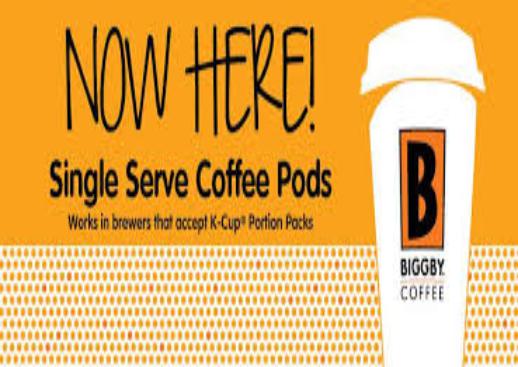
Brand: Biggby Coffee
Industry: Food